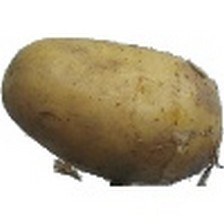
Label: others